Riverside Historic District (Muncie, Indiana)

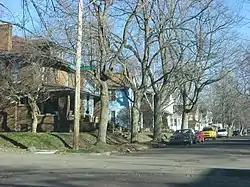
Locust and North, January 2012

Riverside Historic District is a national historic district located at Muncie, Delaware County, Indiana. It encompasses 74 contributing buildings and 1 contributing structure in a predominantly residential section of Muncie. The district developed between about 1895 and 1949, and includes notable examples of Colonial Revival, Tudor Revival, and Bungalow / American Craftsman style architecture.